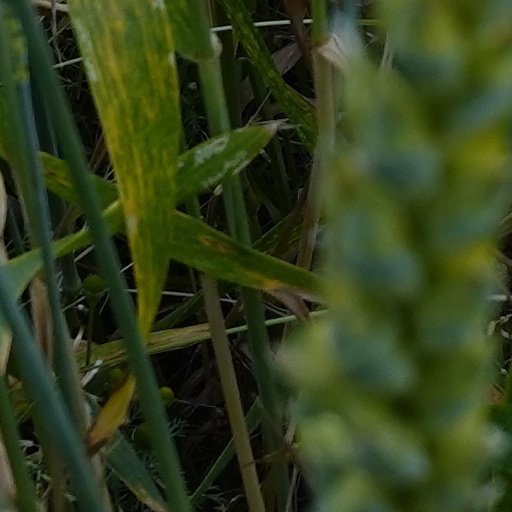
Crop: wheat